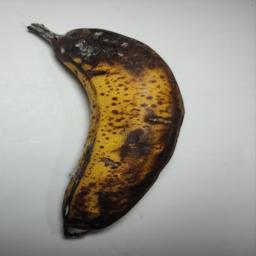
Ripeness: Overripe